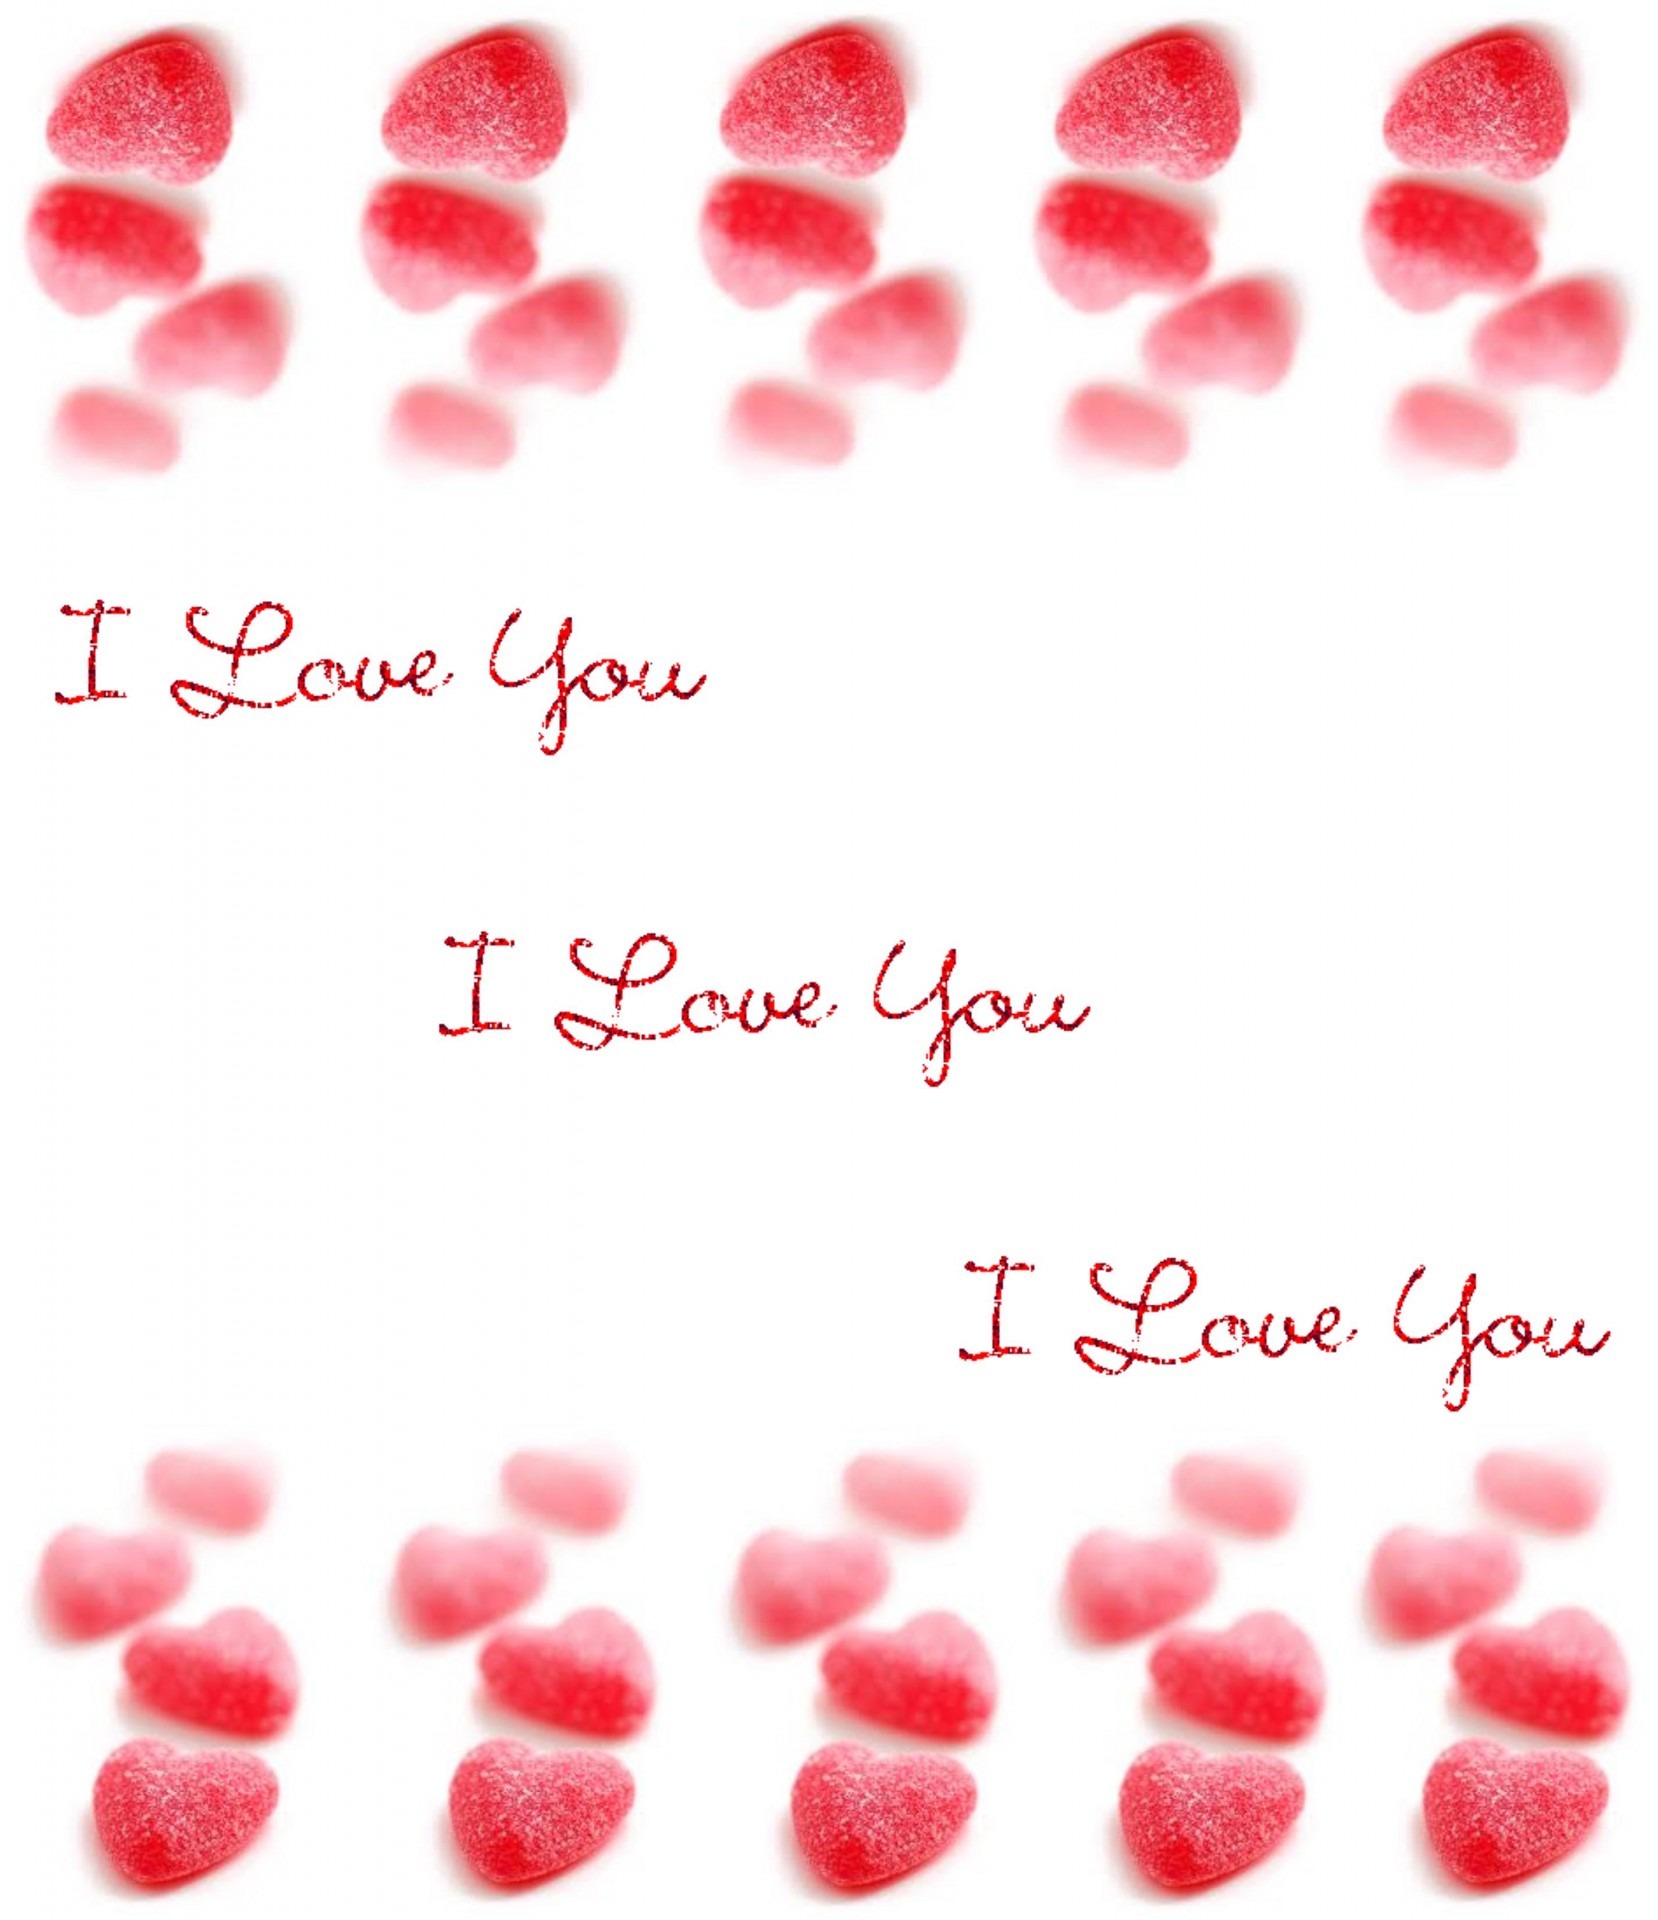
raspberry, petal, love, heart, food, red, produce, pink, lip, background, wallpaper, organ, i love you